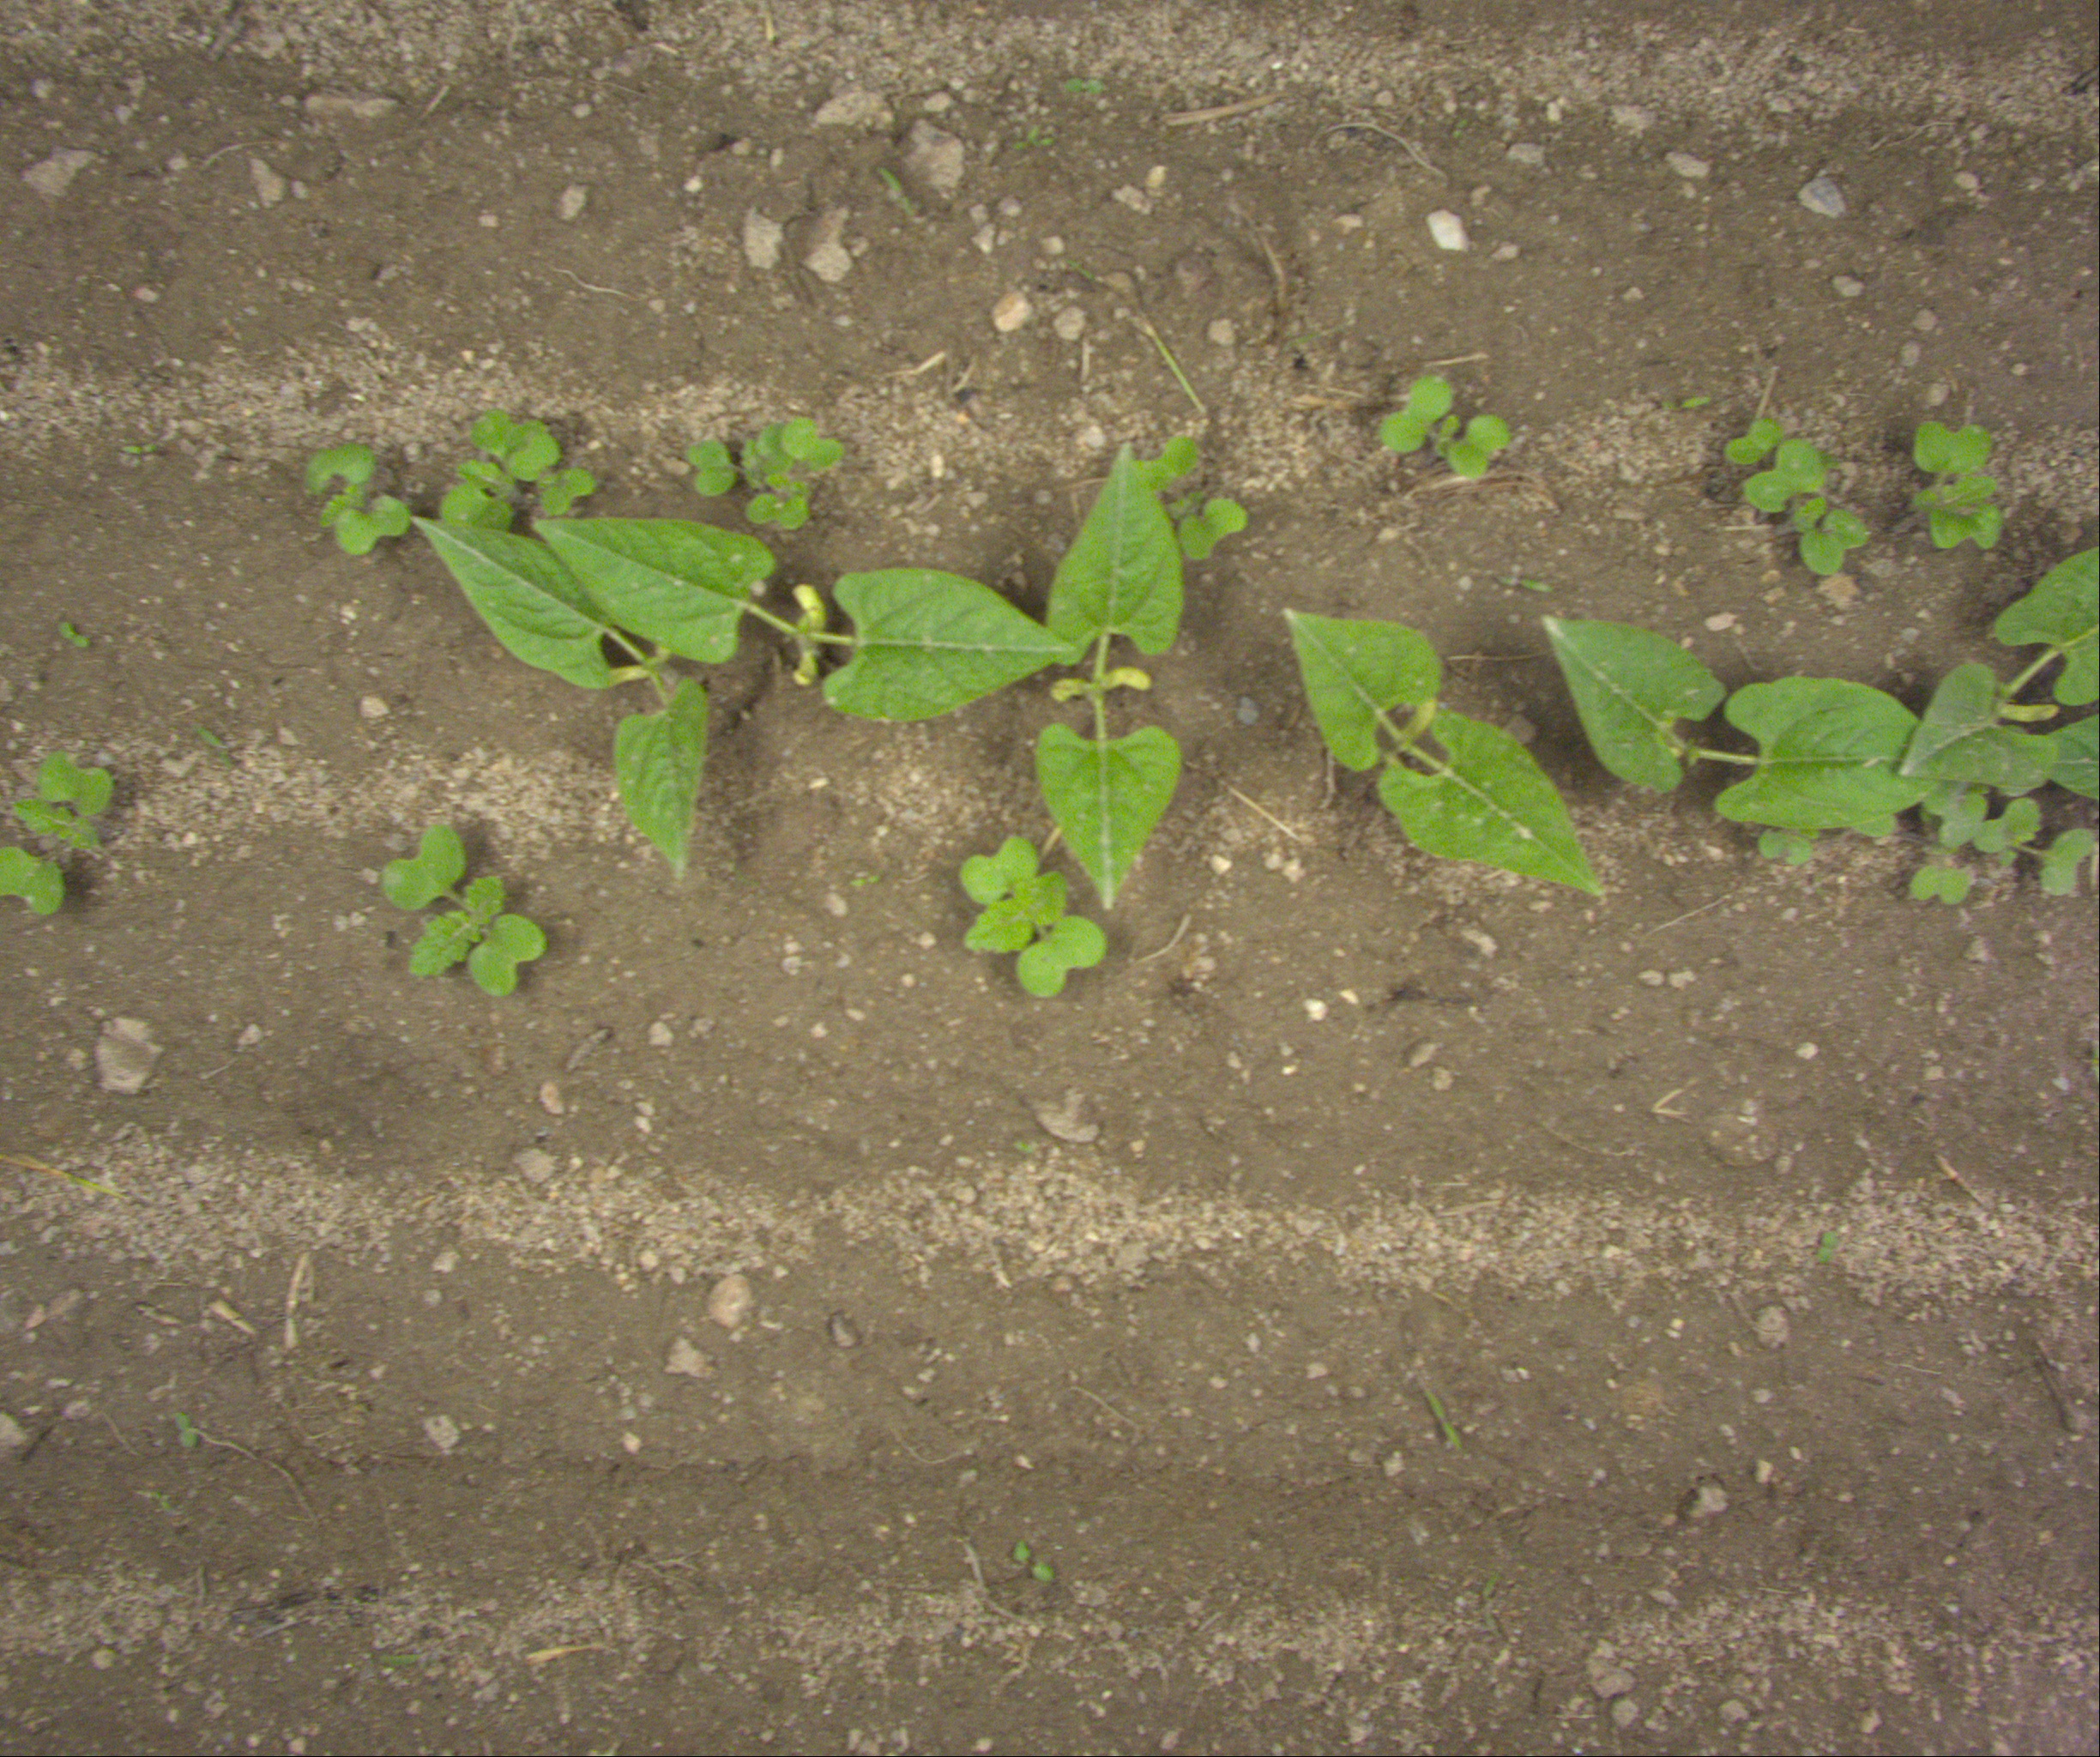
Crop: bean
Objects: bean, bean, bean, bean, bean, bean, stem_bean, stem_bean, stem_bean, stem_bean, stem_bean, stem_bean